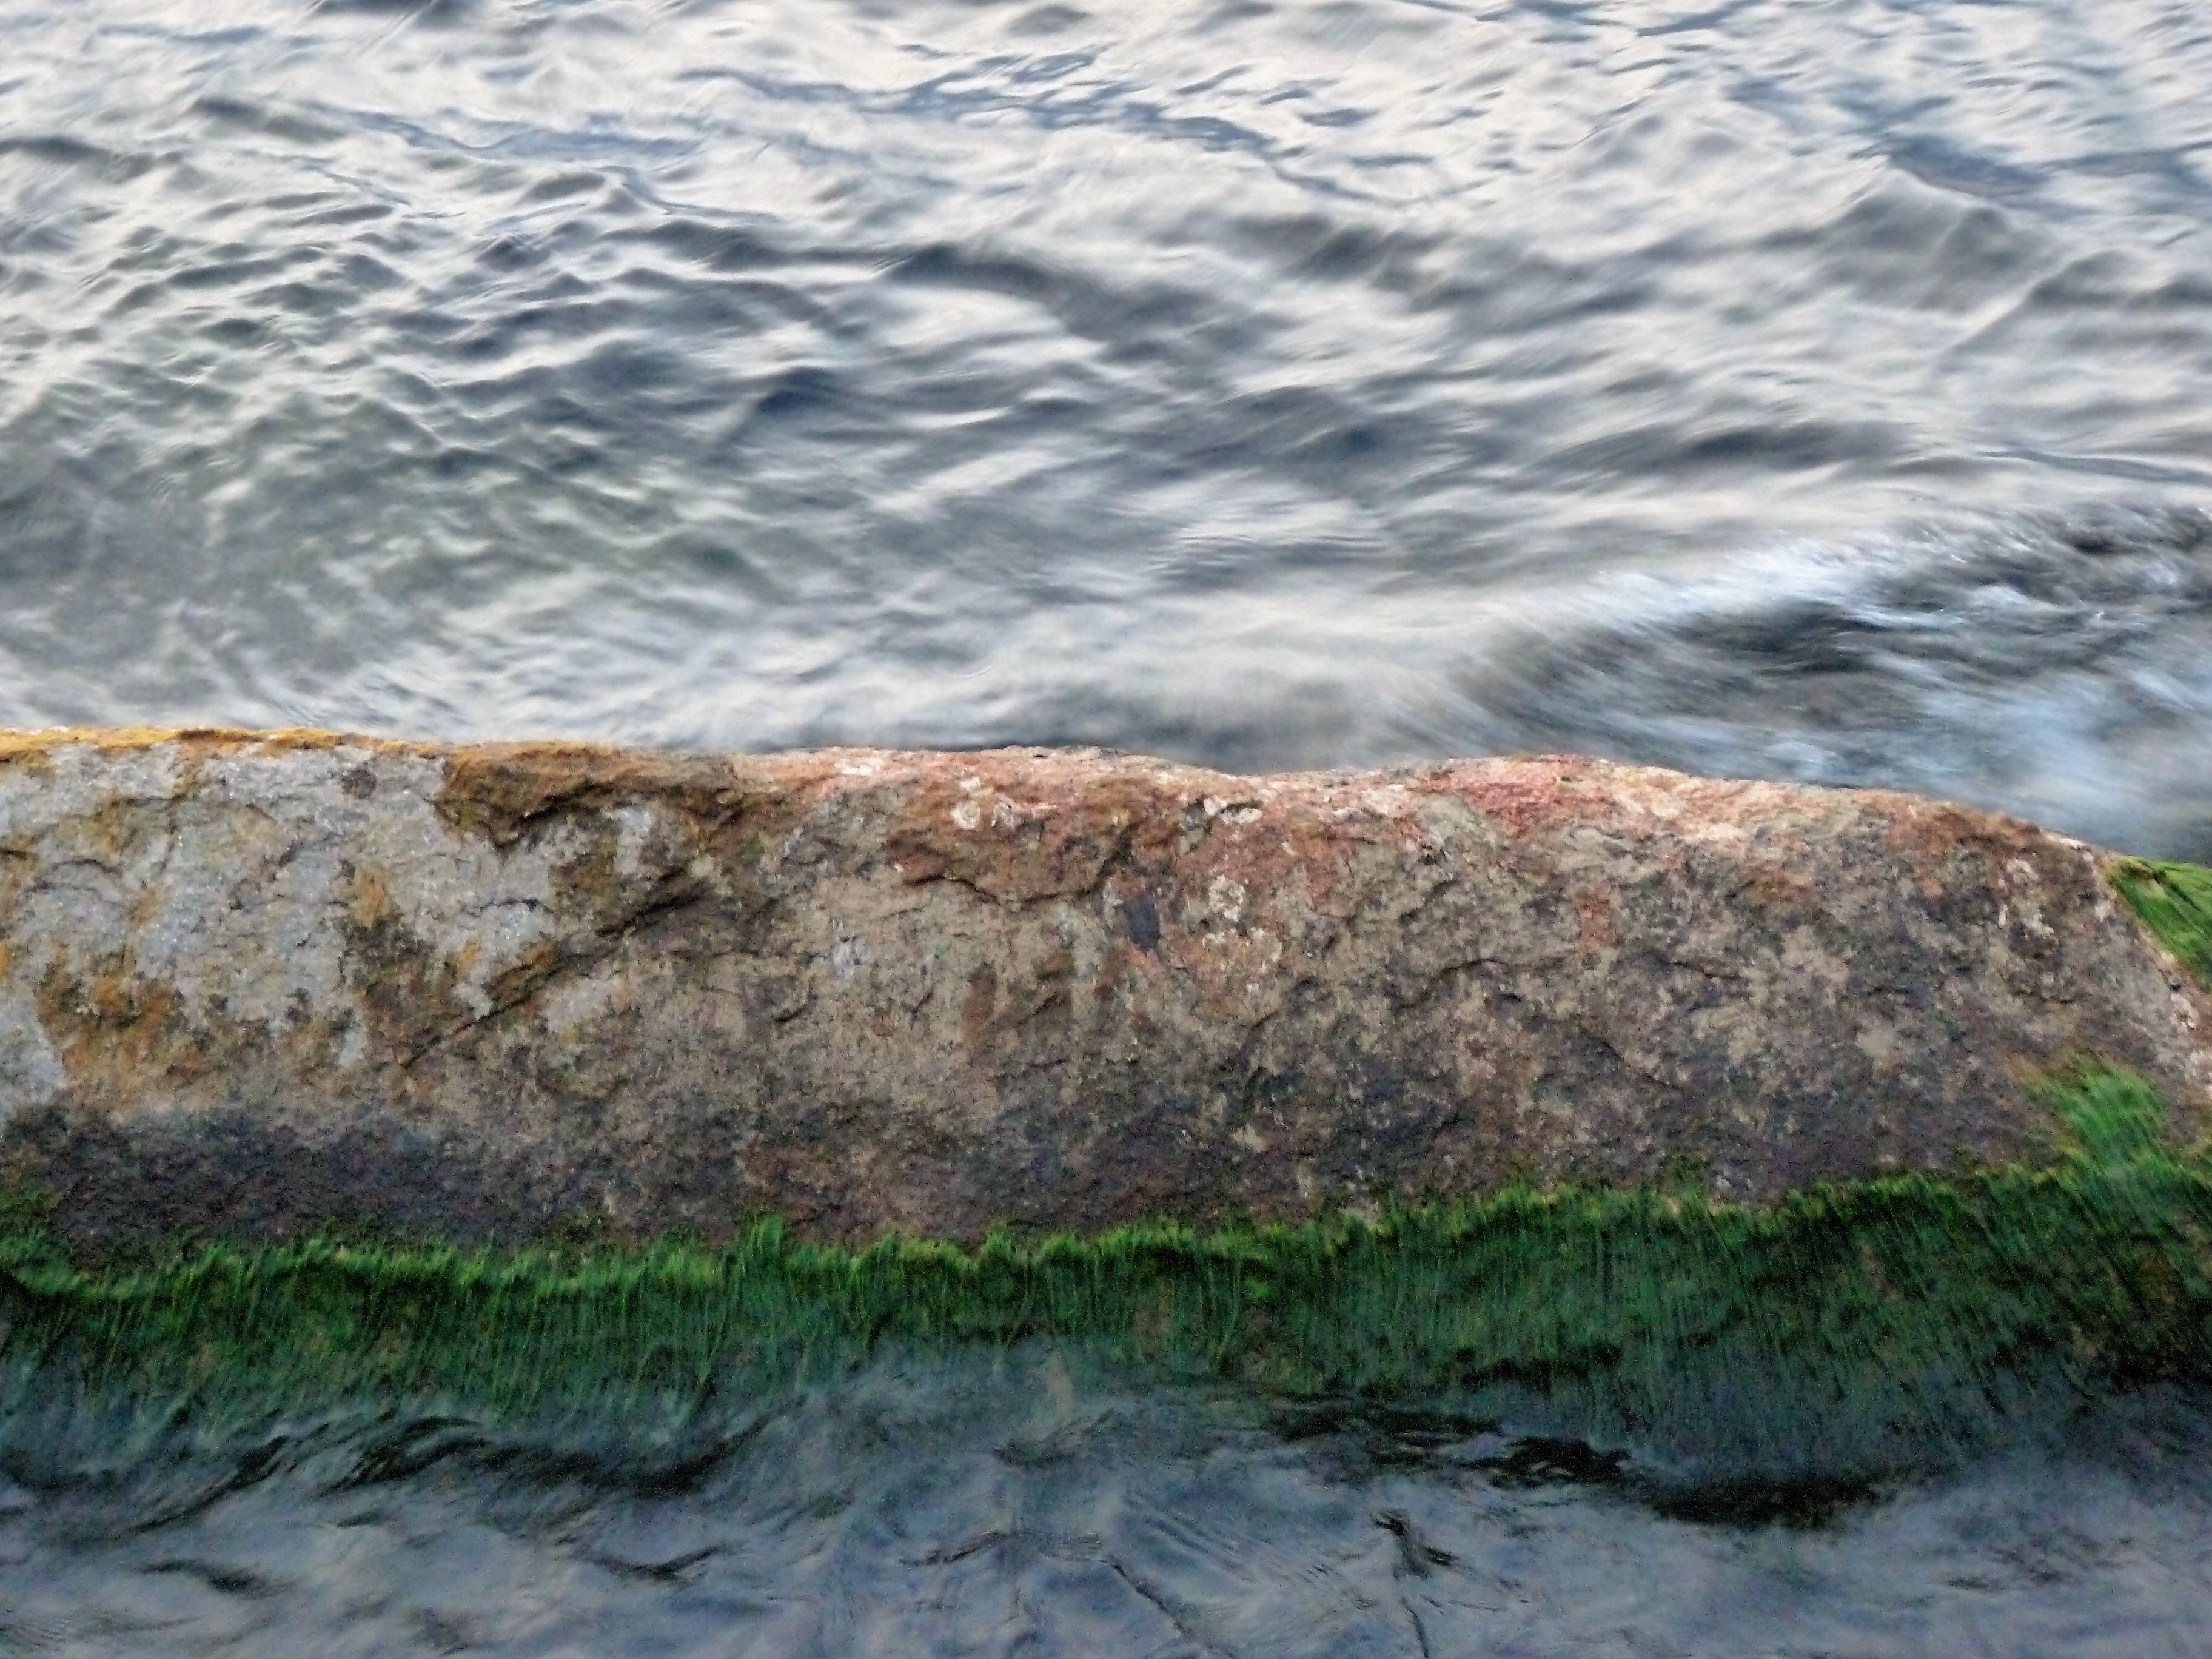
sea, coast, water, rock, ocean, shore, wave, cliff, rapid, terrain, body of water, geology, wind wave